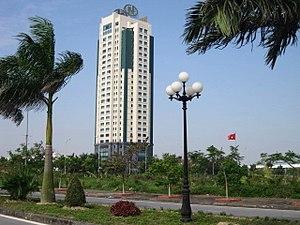
"La ville de Hải Dương est la capitale de la province de Hải Dương, au Vietnam. Son nom dérive du terme sino-vietnamien 海陽, qui signifie ""océan"". Elle occupe